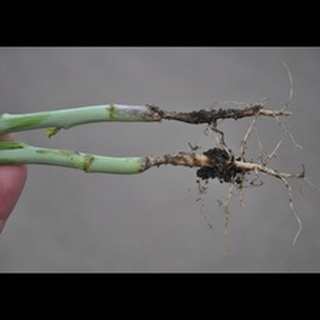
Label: wheat_common_root_rot